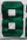
Number: 8